Illinois Jacquet

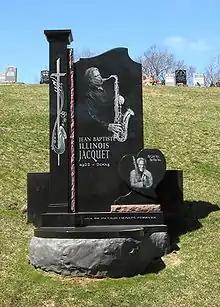
Illinois Jacquet's gravesite at Woodlawn Cemetery in The Bronx, New York.

Jacquet died in the home he shared with his longtime partner, Carol Scherick, in Queens, New York, of a heart attack on July 22, 2004. He was 81 years old. A memorial service was held at Riverside Church, and he is interred in Woodlawn Cemetery, The Bronx, New York City.